Sint-Gertrudis-Pede

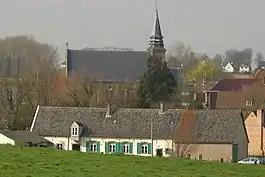
View of the village, with the watermill

According to local legend, Gertrude of Nivelles, abbess of Nivelles Abbey, was on her way to Lennik when her carriage became stuck in the mud. Therefore, she was obliged to continue her journey on foot. The name Pede would come from the Latin for "on foot".